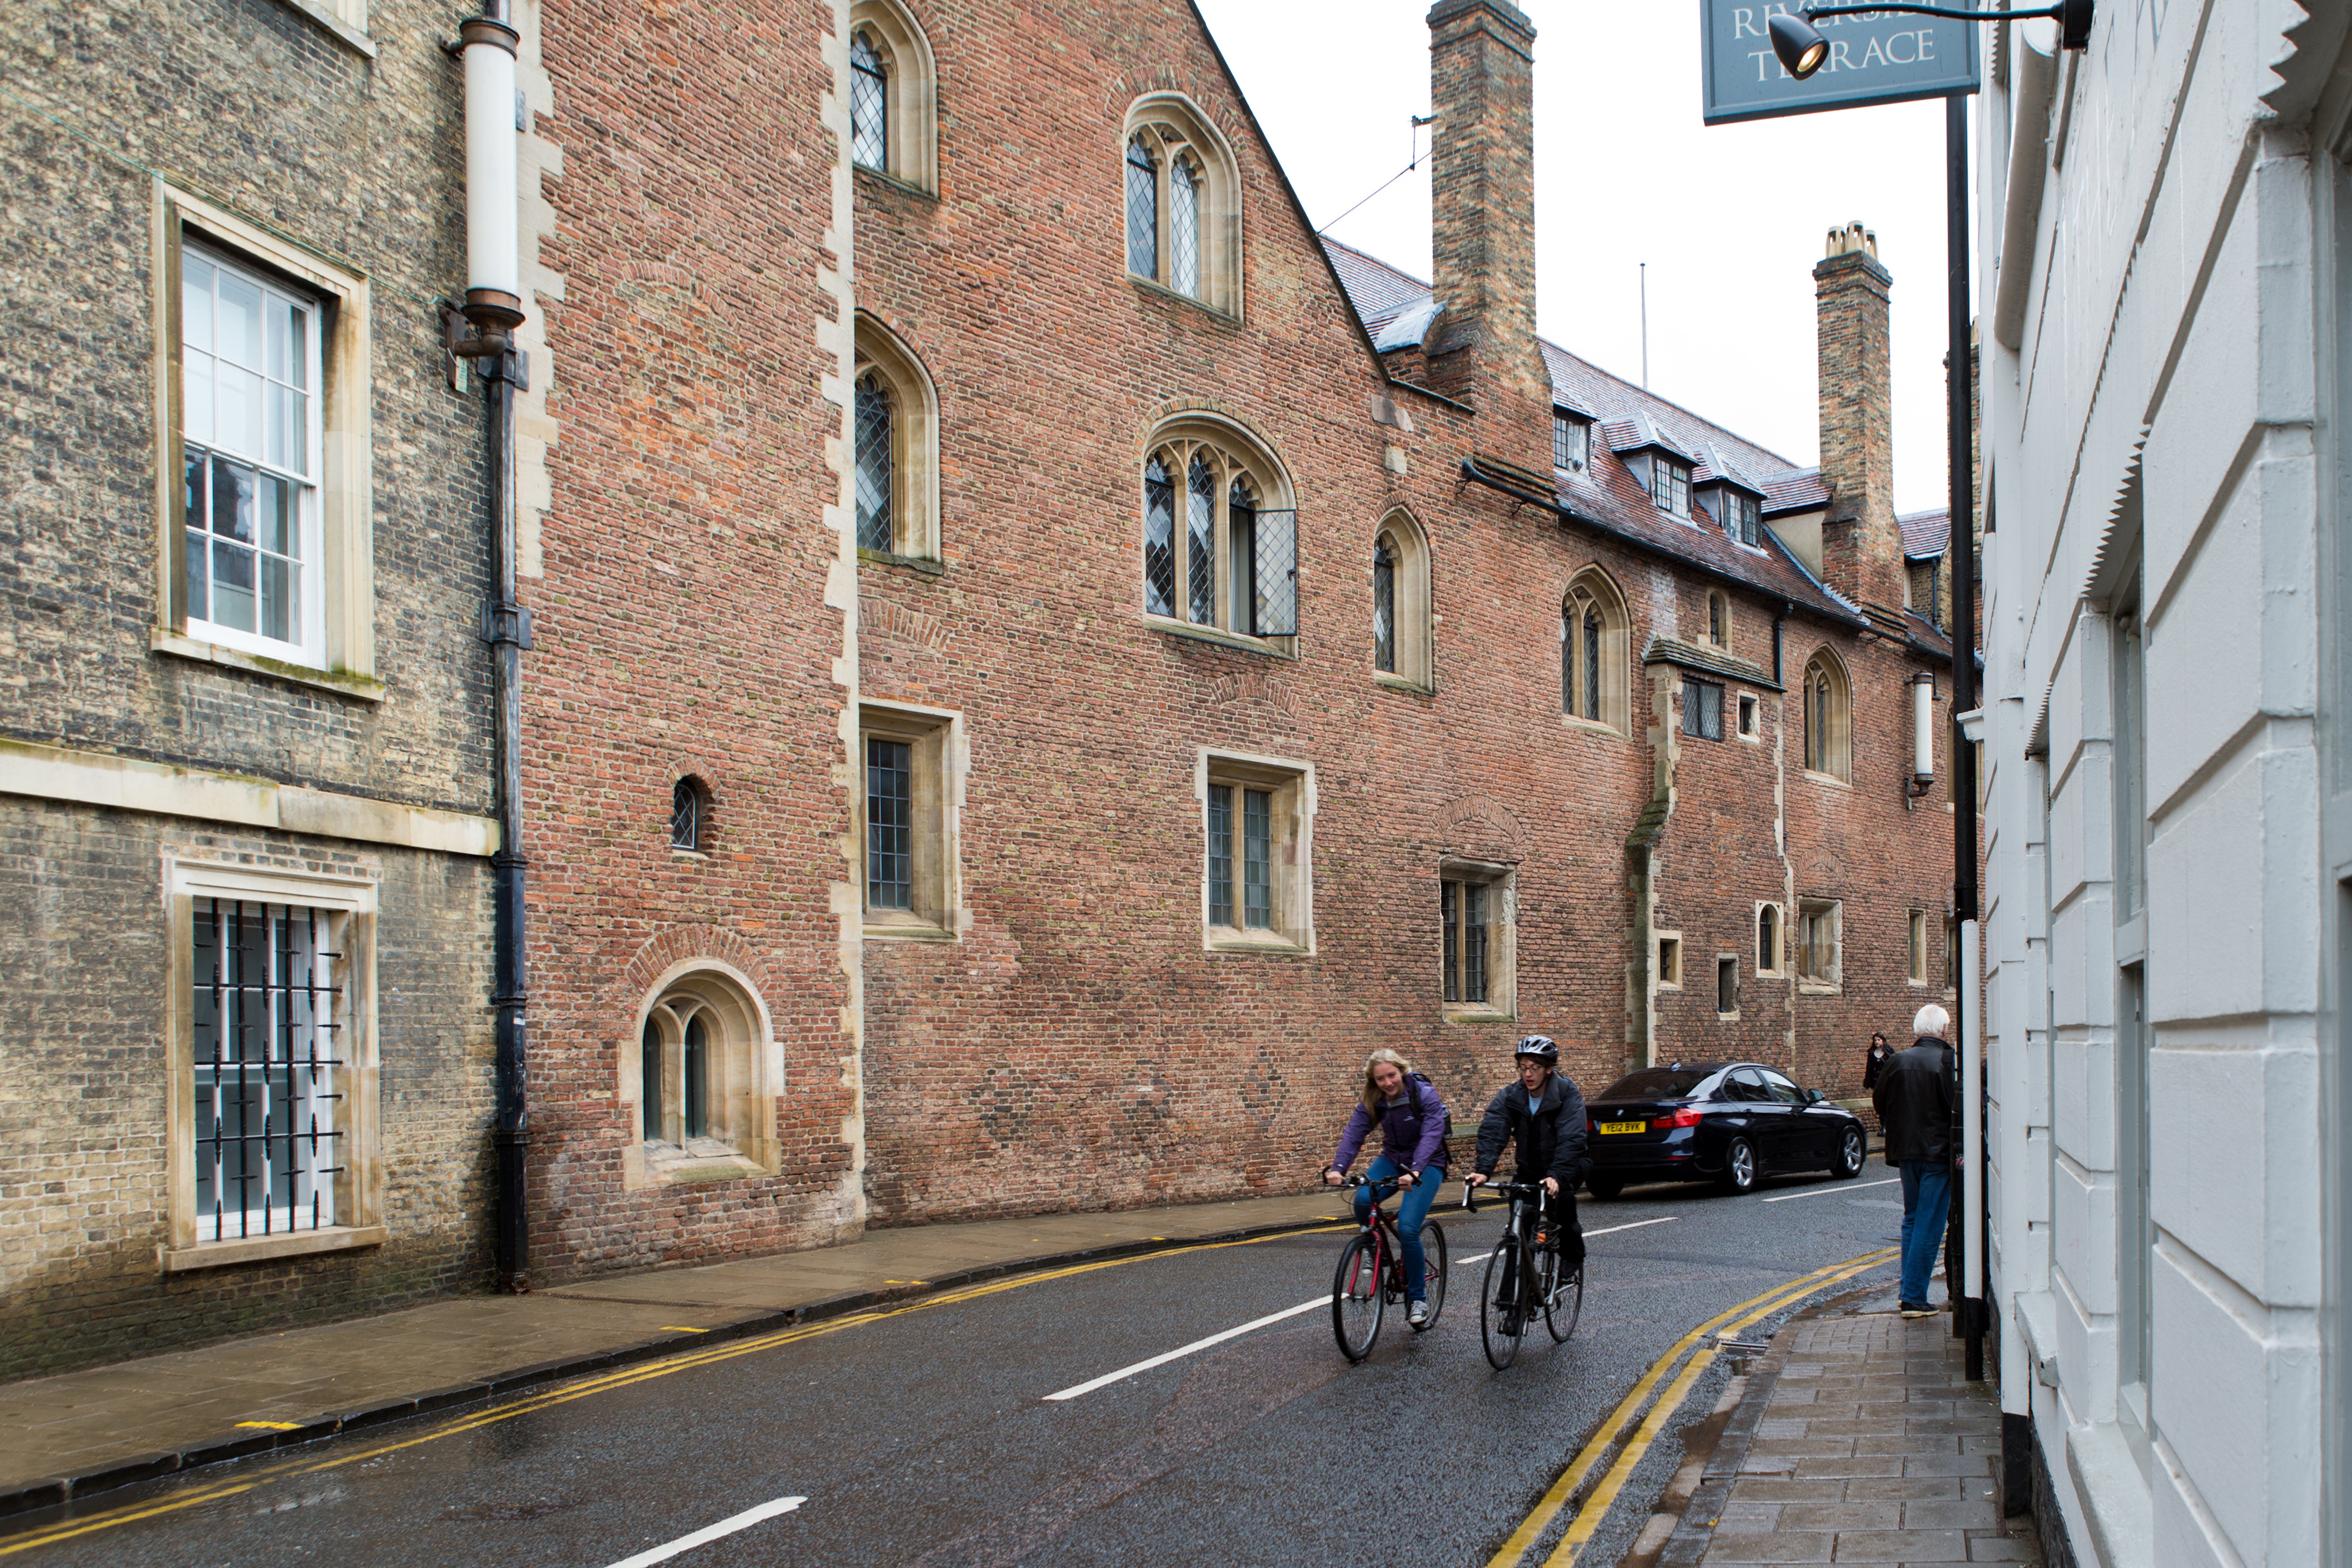
architecture, road, street, town, wet, alley, facade, tourism, lane, street scene, waterway, uk, infrastructure, cambridge, cyclists, cambridgeshire, neighbourhood, historic buildings, tours, urban area, human settlement